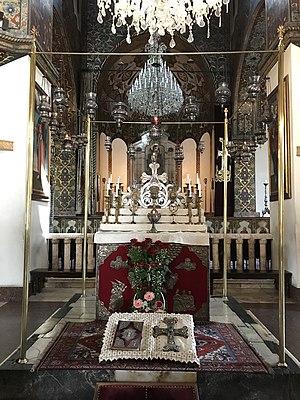
Image du Saint-Siège d'Etchmiadzin.